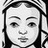
Emotion: sad